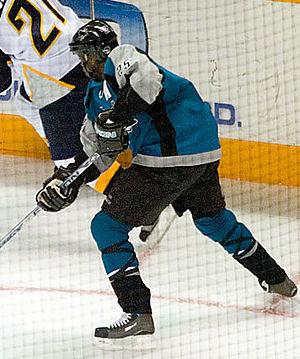
Mike Grier est un joueur professionnel américain de hockey sur glace qui évoluait au poste d'ailier droit.